Han Han

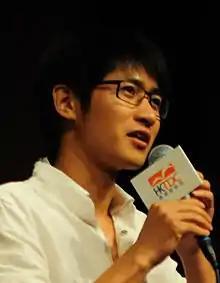

Han Han (born September 23, 1982) is a Chinese best-selling writer, professional rally driver, singer and filmmaker. He is also the creator of print magazine "Party" and online magazine "One". In May 2010, Han was named to the "Time" 100 list. In September 2010, "The New Statesman" ranked him 48th on its list of “The World’s 50 Most Influential Figures of 2010.”